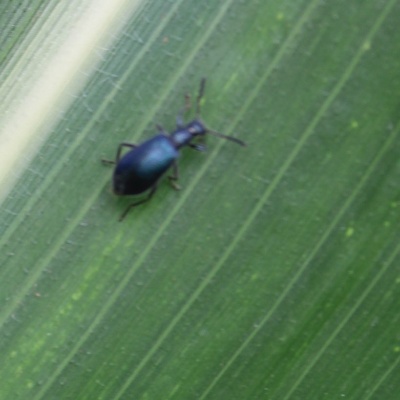
Crop: Maize
Condition: leaf beetle